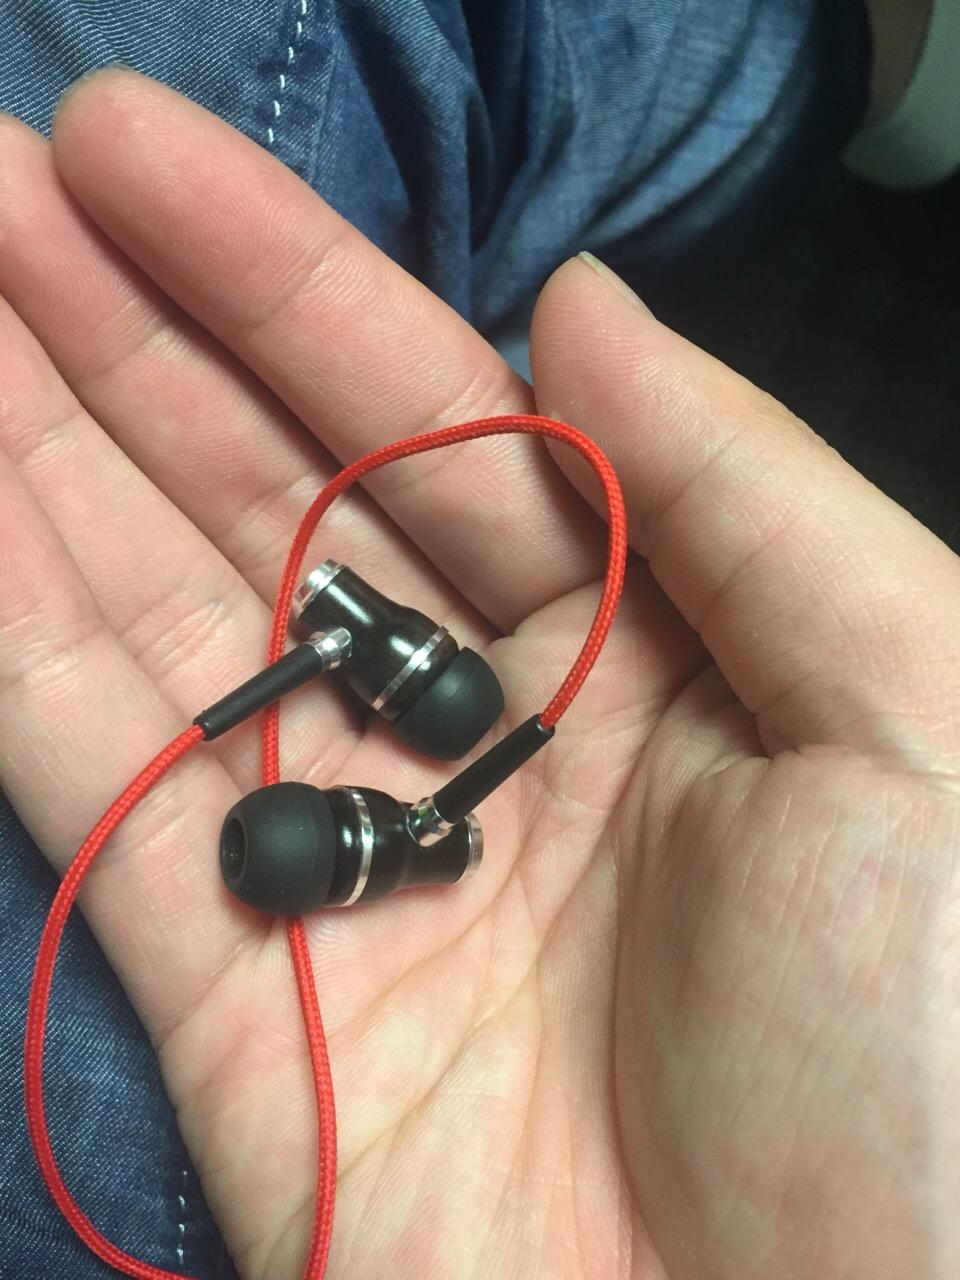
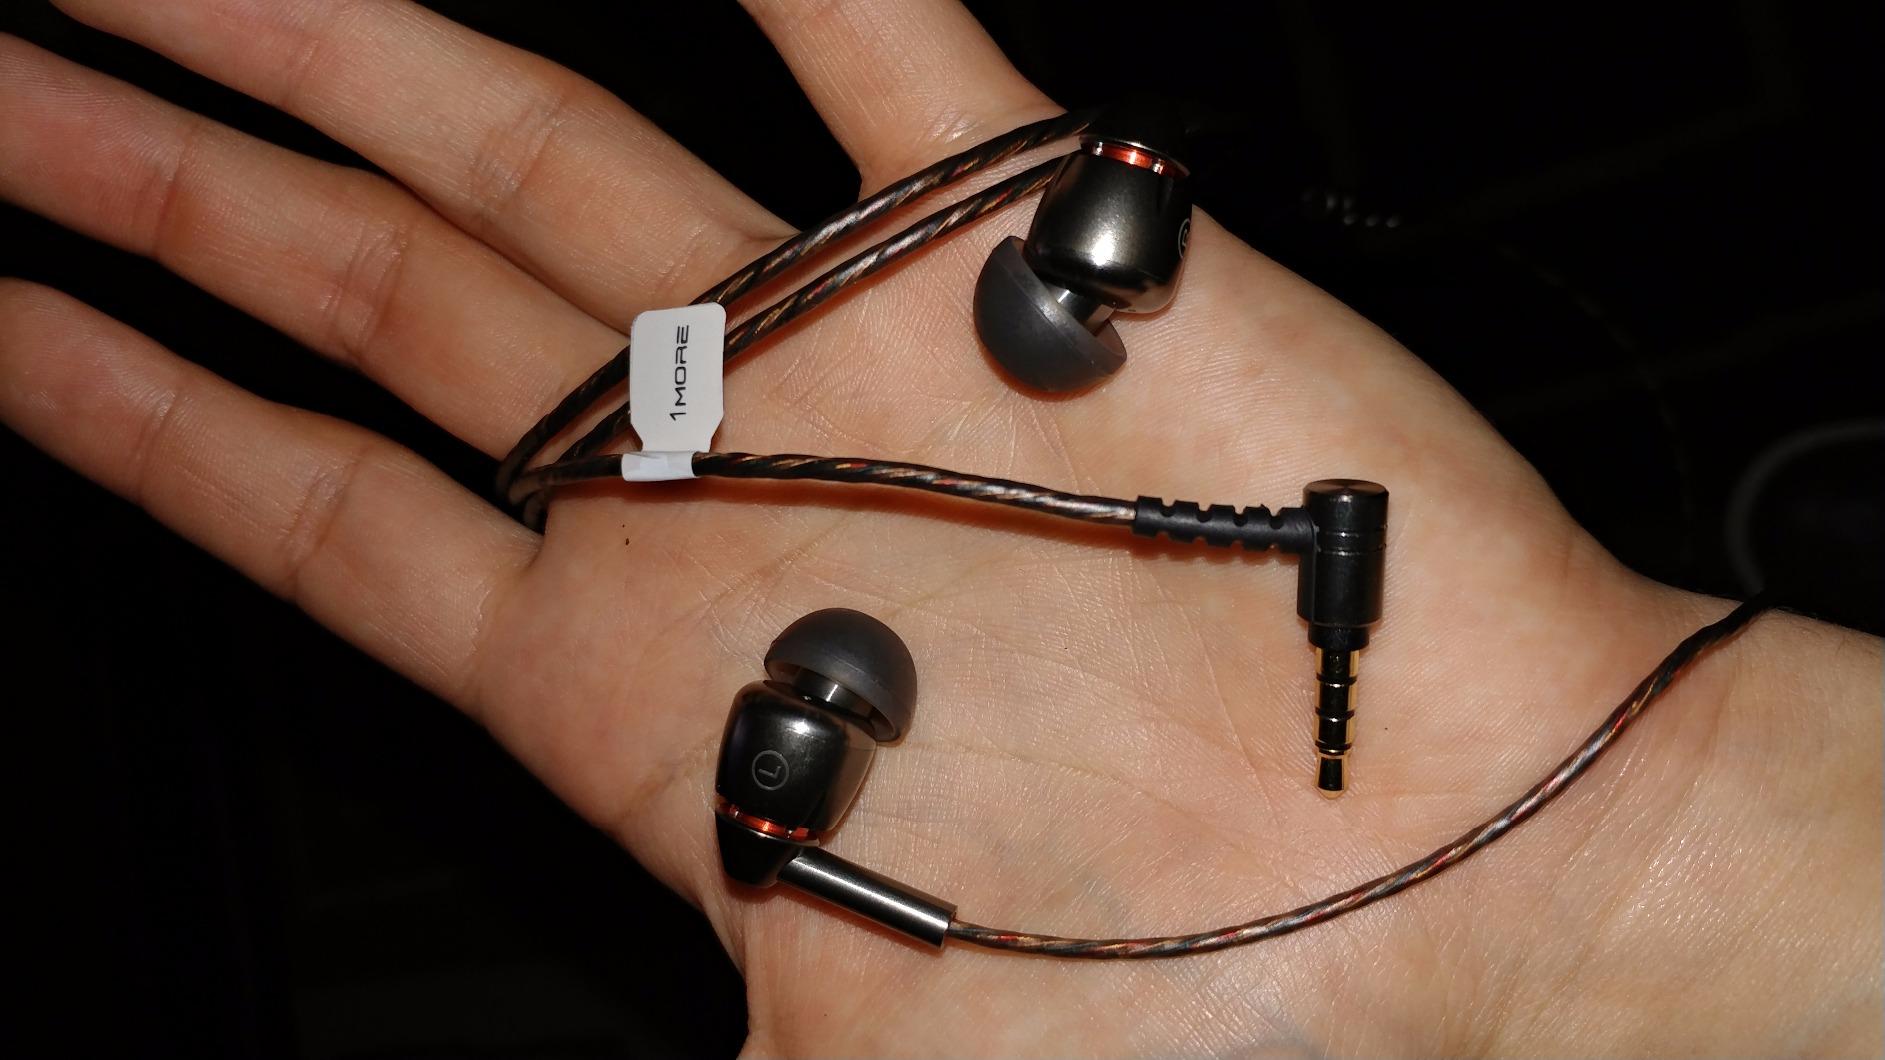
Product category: headphones
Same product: no